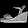
Label: Sandal